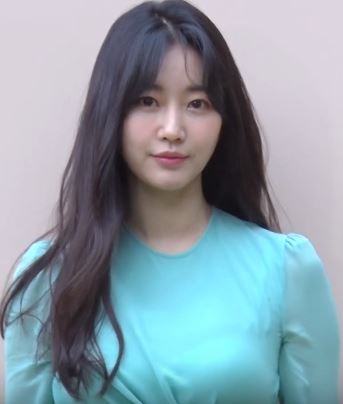
คิม ซา-รัง

| name = คิม ซา-รัง
| image = 190409 김사랑 (1).jpg
| caption = คิมในเดือนเมษายน 2019
| birth_place = แทกู เกาหลีใต้
| education = ดุริยางคศาสตรบัณฑิตดุริยางคศาสตรมหาบัณฑิต
| alma_mater = มหาวิทยาลัยยงอิน
| years_active = 2000–ปัจจุบัน
| weight = 51 กก.
| title = มิสโคเรีย
| term = 2000
| predecessor = คิม ย็อน-จู (1999)
| successor = คิม มิน-คย็อง (2001)
|
คิม ซา-รังNaver - Person Profile 김사랑&os=159467 "Kim Sa-rang" (; เกิด 12 มกราคม 1978) เป็นนักแสดงและนางแบบชาวเกาหลีใต้ เธอเป็นที่รู้จักอย่างดีในละครเรื่อง "เสกฉันให้เป็นเธอ", "แค้นเพื่อรัก" และ "อึนดงยอดรัก" นอกจากนี้เธอยังเป็นที่รู้จักในฐานะผู้ชนะในการประกวดมิสโคเรีย 2000 และเป็นตัวแทนของประเทศไปประกวดนางงามจักรวาล 2001 ที่ปวยร์โตรีโก และได้รับรางวัลชุดประจำชาติยอดเยี่ยมเป็นคนที่สี่ในรอบ 18 ปี ถัดจากจง-จุน คิม ในปี 2015 เธอกลายเป็นฟรีเอเยนต์ หลังออกจากเบรฟเอนเตอร์เทนเมนต์
== ชีวิตในวัยเด็กและการศึกษา ==
คิม ซา-รัง เกิดเมื่อวันที่ 12 มกราคม 1978 ในแทกู ประเทศเกาหลีใต้ เธอจบการศึกษาจากโรงเรียนมัธยมกวังย็อง จากนั้นเธอศึกษาต่อที่มหาวิทยาลัยยงอิน ในระดับปริญญาตรีและโท สาขาดนตรีเกาหลีแบบดั้งเดิม
== อาชีพ ==
=== มิสโคเรีย ===
คิมได้รับตำแหน่งมิสโคเรียเมื่อวันที่ 28 พฤษภาคม 2000 ที่ศูนย์วัฒนธรรมเซจง สถานที่เดียวกับนางงามจักรวาล 1980 เธอเป็นตัวแทนของประเทศเกาหลีใต้ไปประกวดนางงามจักรวาล 2001 และได้รับรางวัลชุดประจำชาติยอดเยี่ยม ในชุดฮันบก
=== 2000–ปัจจุบัน: บทบาททางการแสดง ===
คิมเริ่มงานแสดงในละครปี 2000 เรื่อง "Anger of Angel" ในบทสนับสนุน ออกอากาศทางช่องเอสบีเอส ในปี 2001 เธอได้แสดงละครเรื่อง "How Should I Be" ในปีเดียวกันนั้น เธอได้รับบทสำคัญในละครรักนาฏกรรมเรื่อง "Mona (TV series)|Mina" ละครได้รับการตอบรับอย่างดี และคิมได้รับการยกย่องว่าเป็นดาวรุ่งพุ่งแรง ในปี 2002 เธอได้แสดงภาพยนตร์เรื่อง "Birth of a Man" และรับบทเป็นอึลซุก ในละครเรื่อง "Affection" ในปี 2003 เธอปรากฏตัวในละครเรื่อง "รักข้ามภพ" แสดงร่วมกับซ็อง ยู-รีและโซ จี-ซ็อบ และได้แสดงคู่กับโช อิน-ซ็อง ในภาพยนตร์รักตลกเรื่อง "คนละขั้ว รักกันไม่ง่าย" ต่อมาเธอได้แสดงในบทฮัน ดา-จ็อง หญิงสาวที่เติบโตมาในสถานเลี้ยงเด็กกำพร้า ประกบกับเรน (นักร้อง)|เรนและชิน มิน-อา ในละครเรื่อง "แค้นเพื่อรัก" กำกับโดยคิม กยู-แท ในปี 2005 สำหรับบทนี้คิมได้รับรางวัลเคบีเอสดราม่าอะวอดส์ สาขานักแสดงสมทบหญิงยอดเยี่ยม ปีถัดมาเธอแสดงในภาพยนตร์ตลกเรื่อง "คุณครูฮอตผมอยากกอดครับ"
ในปี 2007 คิมรับบทเป็นอออูดง นางรำและนักกวีในสมัยราชวงศ์โชซ็อน ในละครอิงประวัติศาสตร์เรื่อง "บันทึกรักคิมชูซอน สุภาพบุรุษมหาขันที" ในปีเดียวกัน เธอแสดงละครเรื่อง "รักสลับขั้ว (ละครโทรทัศน์)|รักสลับขั้ว" ปีถัดมา เธอแสดงในละครเรื่อง "สัญญารักที่โตเกียว" เป็นเรื่องราวความรักของนักแสดงสาวกับเชฟหนุ่มคู่หนึ่งที่ตกหลุมรักกันในญี่ปุ่น นำแสดงร่วมกับคิม แท-อู จากนั้นได้แสดงภาพยนตร์ของไซด์สพิกเจอส์ เรื่อง "Radio Dayz" ที่ออกฉายในเดือนมกราคม ปีเดียวกัน ต่อมาในปี 2010 เธอได้แสดงละครเรื่อง "เสกฉันให้เป็นเธอ" ในบทยุนซึล ผู้กำกับโฆษณาที่ประสบความสำเร็จ ละครเรื่องนี้ได้รับความนิยมและได้รับเสียงวิจารณ์ที่ดี ทำให้เธอได้รับการเสนอชื่อเข้าชิงรางวัลเอสบีเอสดราม่าอะวอดส์ 2010 สาขานักแสดงสมทบหญิงยอดเยี่ยม แต่พ่ายให้กับอี ซู-คย็อง นักแสดงจากละครเรื่อง "ประธานาธิบดีคุณนายกับคุณชายบอดีการ์ด" ในเดือนสิงหาคม 2014 คิมเซ็นสัญญากับเบรฟเอนเตอร์เทนเมนต์ เป็นระยะเวลา 1 ปี และยังเป็นนักแสดงคนแรกที่ได้เซ็นสัญญากับค่ายอีกด้วย
คิมไม่มีผลงานสี่ปี จนในปี 2015 เธอกลับมาแสดงละครอีกครั้งทางช่องเจทีบีซีเรื่อง "อึนดงยอดรัก" รับบทเป็นหญิงสาวผู้สูญเสียความทรงจำ สำหรับบทนี้คิมได้รับการเสนอชื่อเข้าชิงรางวัลโคเรียดราม่าอะวอดส์ สาขานักแสดงนำหญิงดีเด่น และรางวัลเอแพนสตาร์อวอร์ดส์|เอแพนสตาร์อะวอดส์ สาขานักแสดงนำหญิงดีเด่น ประเภทมินิซีรีส์ขนาดสั้น ในวันที่ 14 กันยายน 2015 เธอทำงานโดยไม่มีเอเยนต์ หลังตัดสินใจไม่ต่อสัญญากับเบรฟเอนเตอร์เทนเมนต์ ในปีเดียวกัน "เดอะลิสต์ 2015" รายการทางช่องทีวีเอ็น จัดให้เธอเป็น "ผู้หญิงที่มีรูปร่างดีที่สุดในวงการบันเทิงเกาหลี"
== ผลงานการแสดง ==
=== ภาพยนตร์ ===
=== ละครโทรทัศน์ ===
=== รายการทางโทรทัศน์ ===
=== มิวสิกวิดีโอ ===
== อ้างอิง ==
== แหล่งข้อมูลอื่น ==
*
*
*
หมวดหมู่:บุคคลที่เกิดในปี พ.ศ. 2521
หมวดหมู่:บุคคลที่ยังมีชีวิตอยู่
หมวดหมู่:นักแสดงหญิงชาวเกาหลีใต้
หมวดหมู่:นักแสดงภาพยนตร์หญิงชาวเกาหลีใต้
หมวดหมู่:นักแสดงละครโทรทัศน์หญิงชาวเกาหลีใต้
หมวดหมู่:ศิลปินสังกัดเบรฟเอนเตอร์เทนเมนต์
หมวดหมู่:นักแสดงหญิงจากโซล